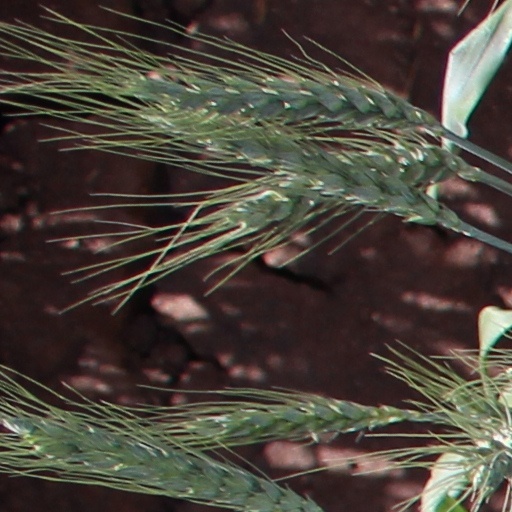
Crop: wheat